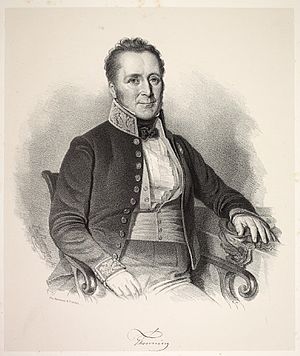
Peter Thonning
Peter Thonning var en dansk botaniker og kollegiedeputeret.